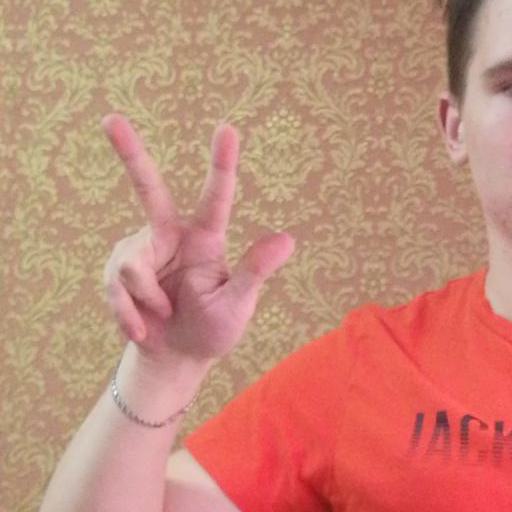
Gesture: three2